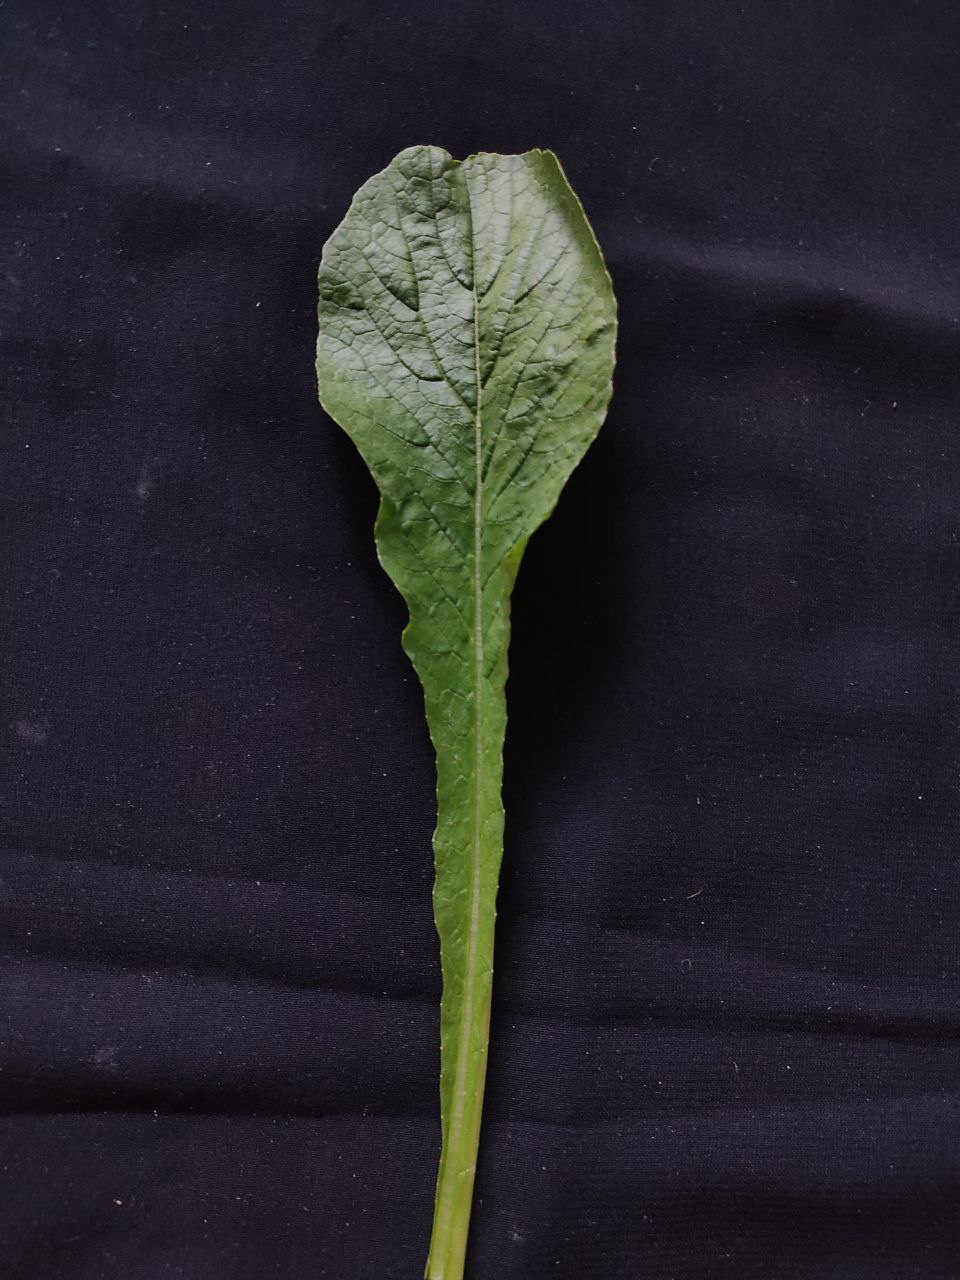
Label: Fresh leaf